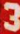
Number: 3